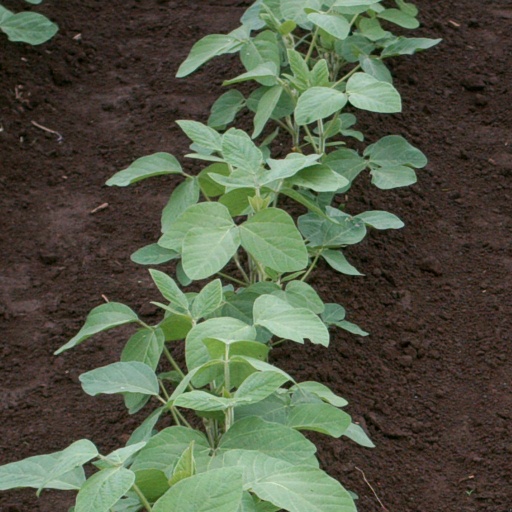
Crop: soybean